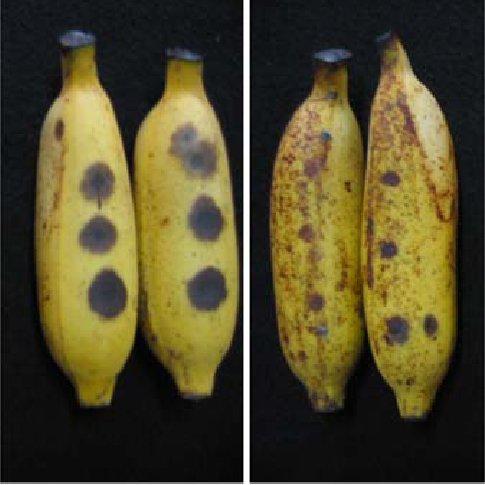
Plant: Banana
Disease: banana anthracnose